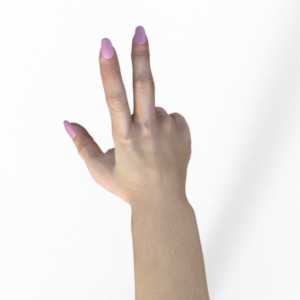
Label: scissors